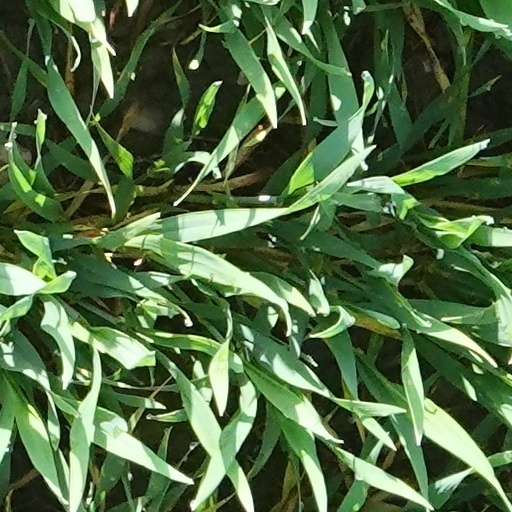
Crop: wheat